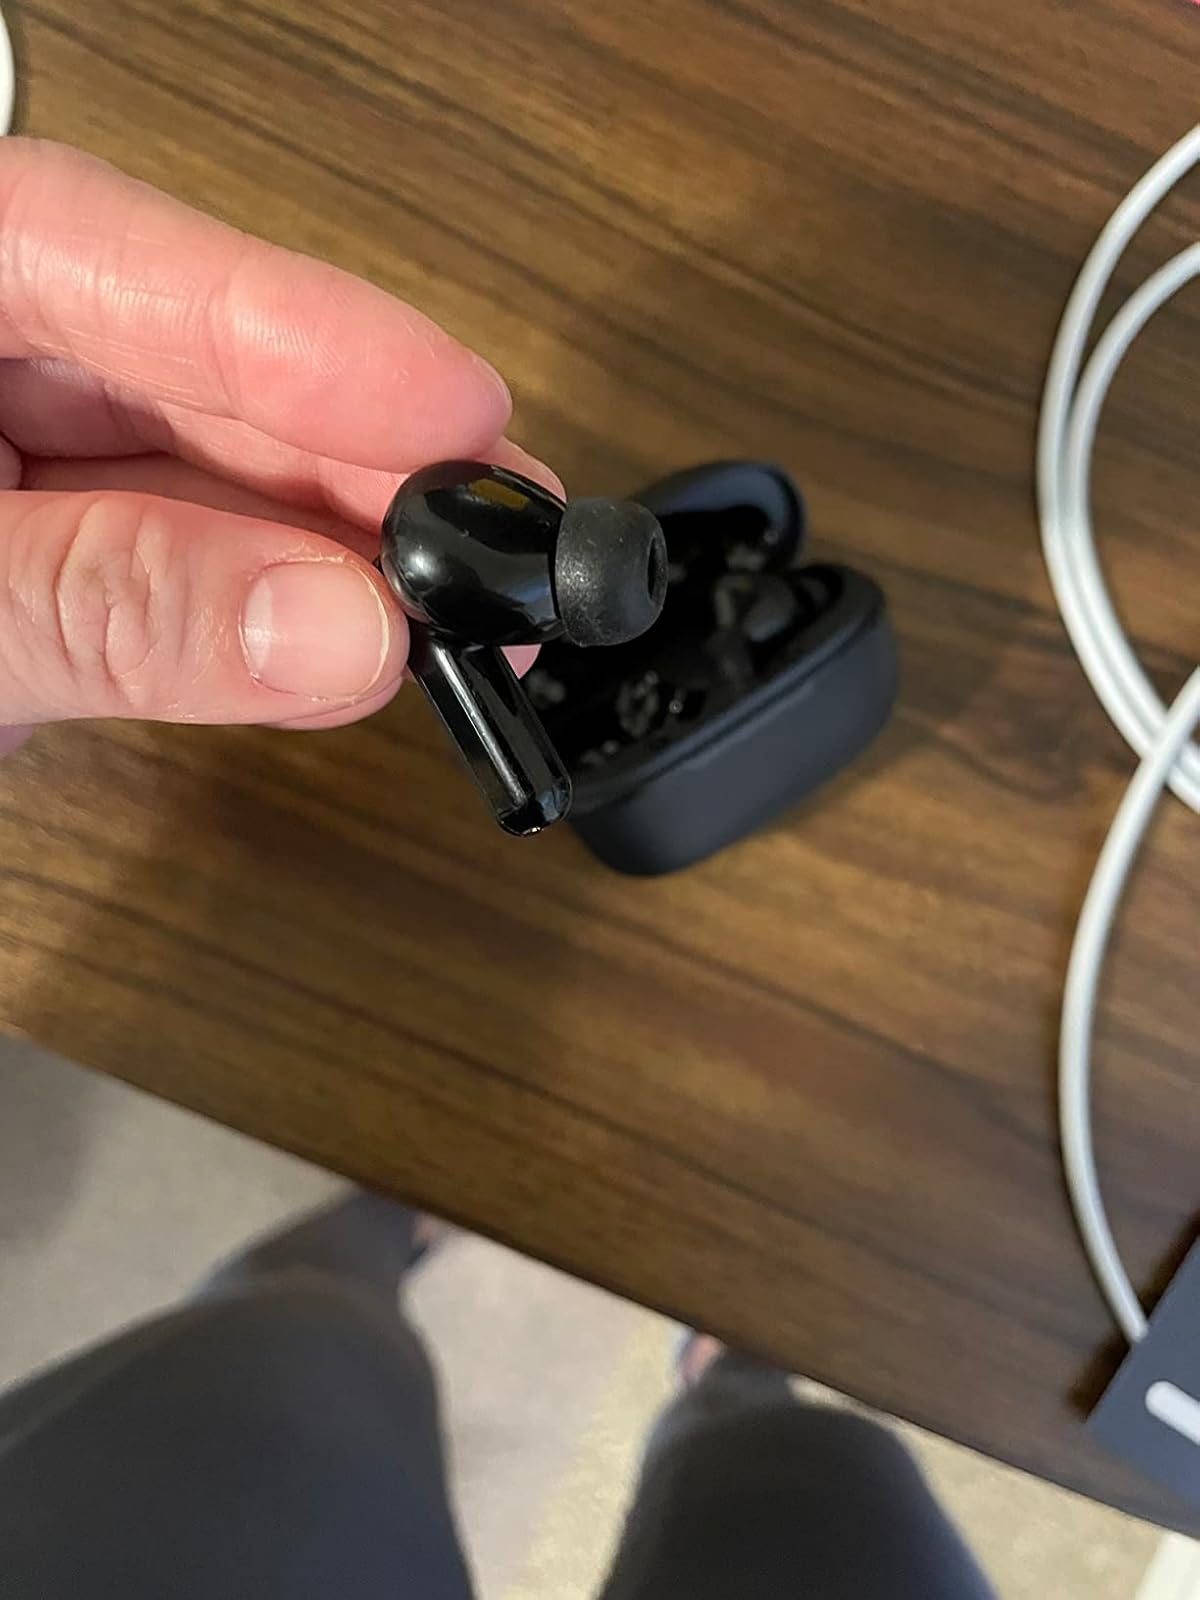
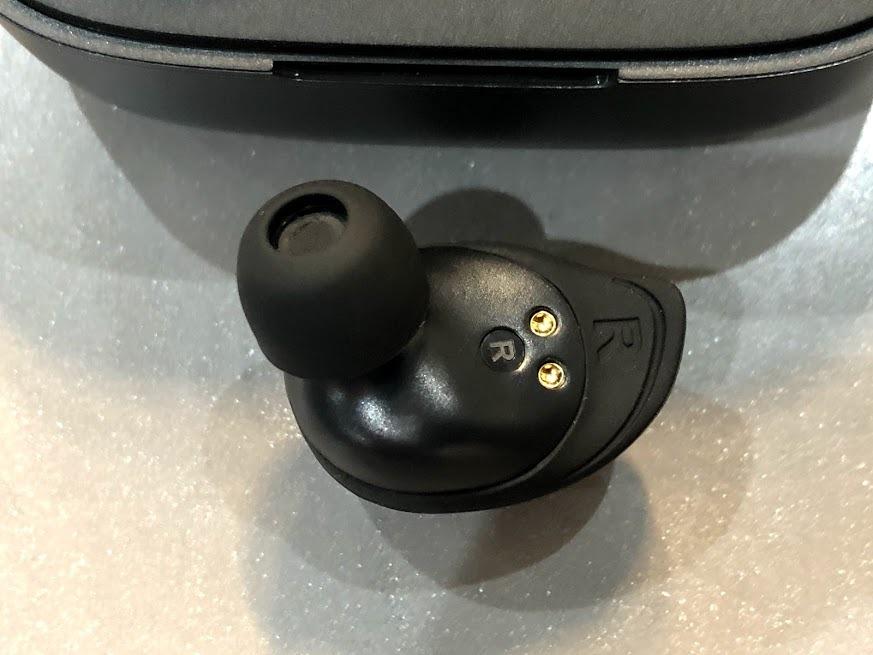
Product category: earbuds
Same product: no